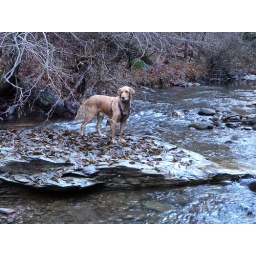
Baxter boy (YellowDog) poses on a rock in Deer Creek